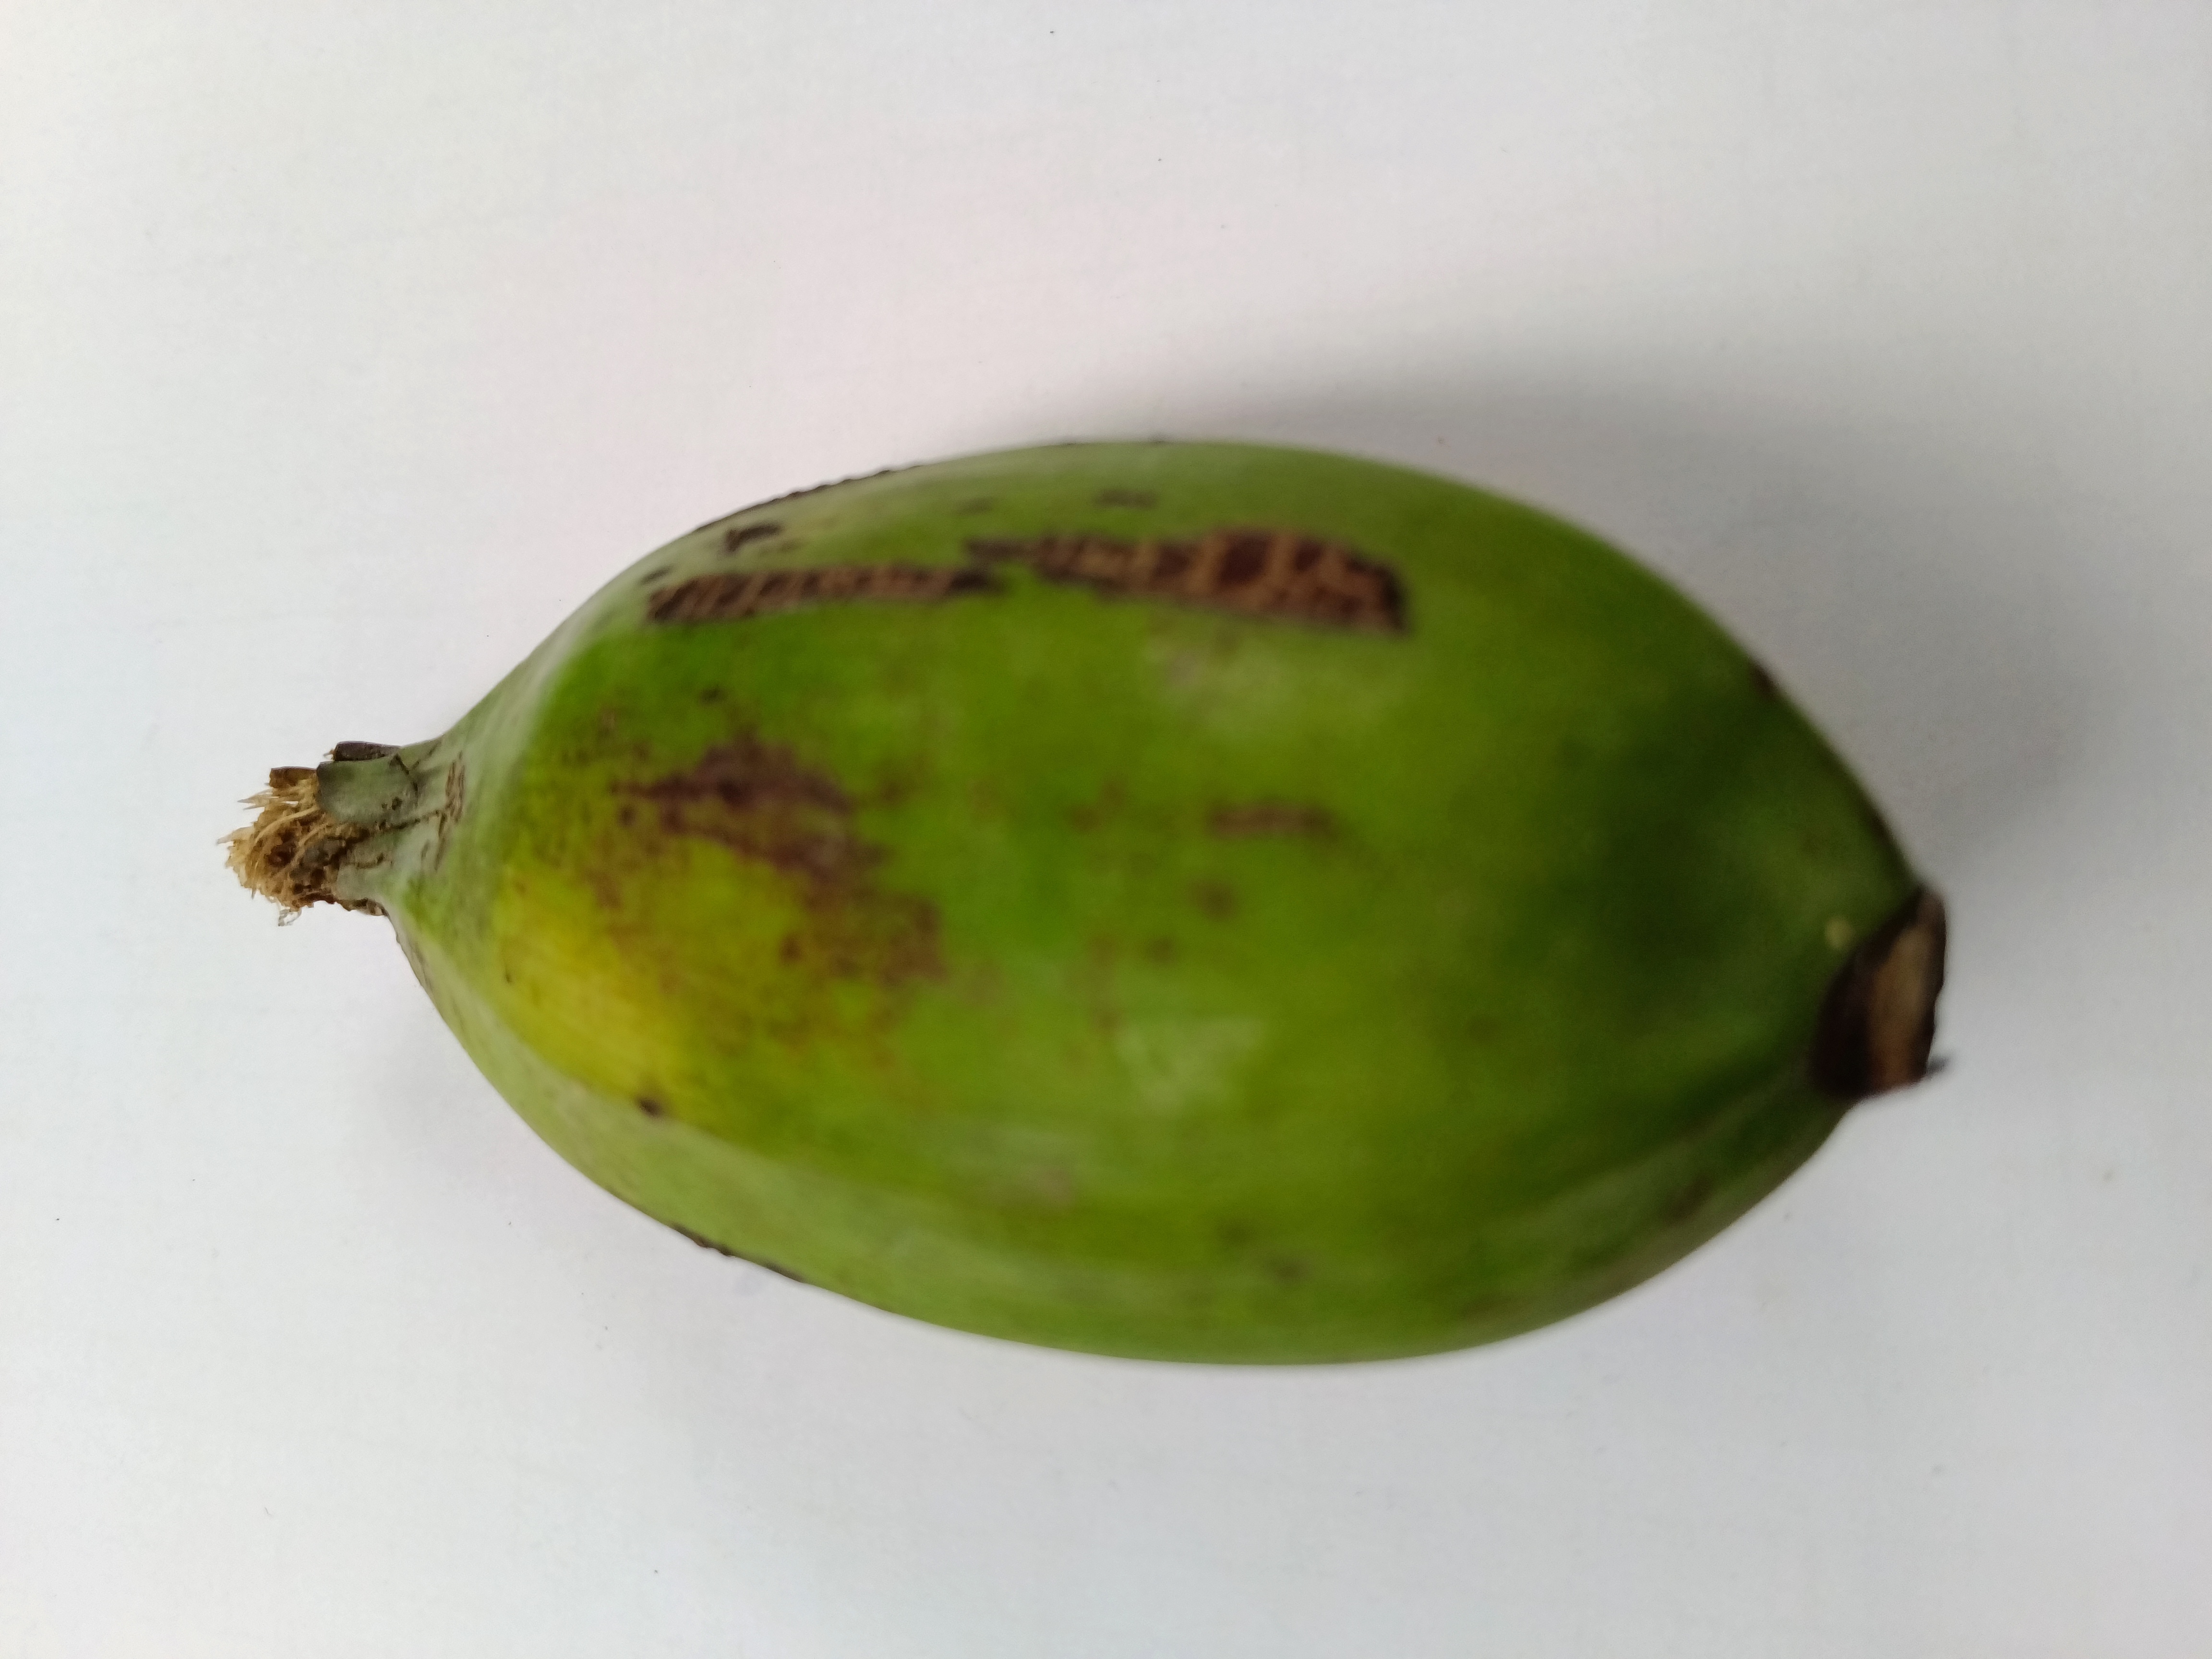
Banana variety: Bichi